Iranian Revolution

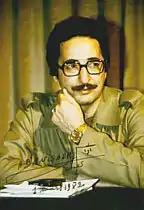
Banisadr in 1980

Some observers believe "what began as an authentic and anti-dictatorial popular revolution based on a broad coalition of all anti-Shah forces was soon transformed into an Islamic fundamentalist power-grab," and that except for his core supporters, the members of the coalition thought Khomeini intended to be more of a spiritual guide than a ruler. Khomeini was in his mid-70s, never held public office, had been out of Iran for more than a decade, and told questioners "the religious dignitaries do not want to rule." However, nobody could deny the unanimous central role of the Imam, and the other factions were too small to have any real impact.